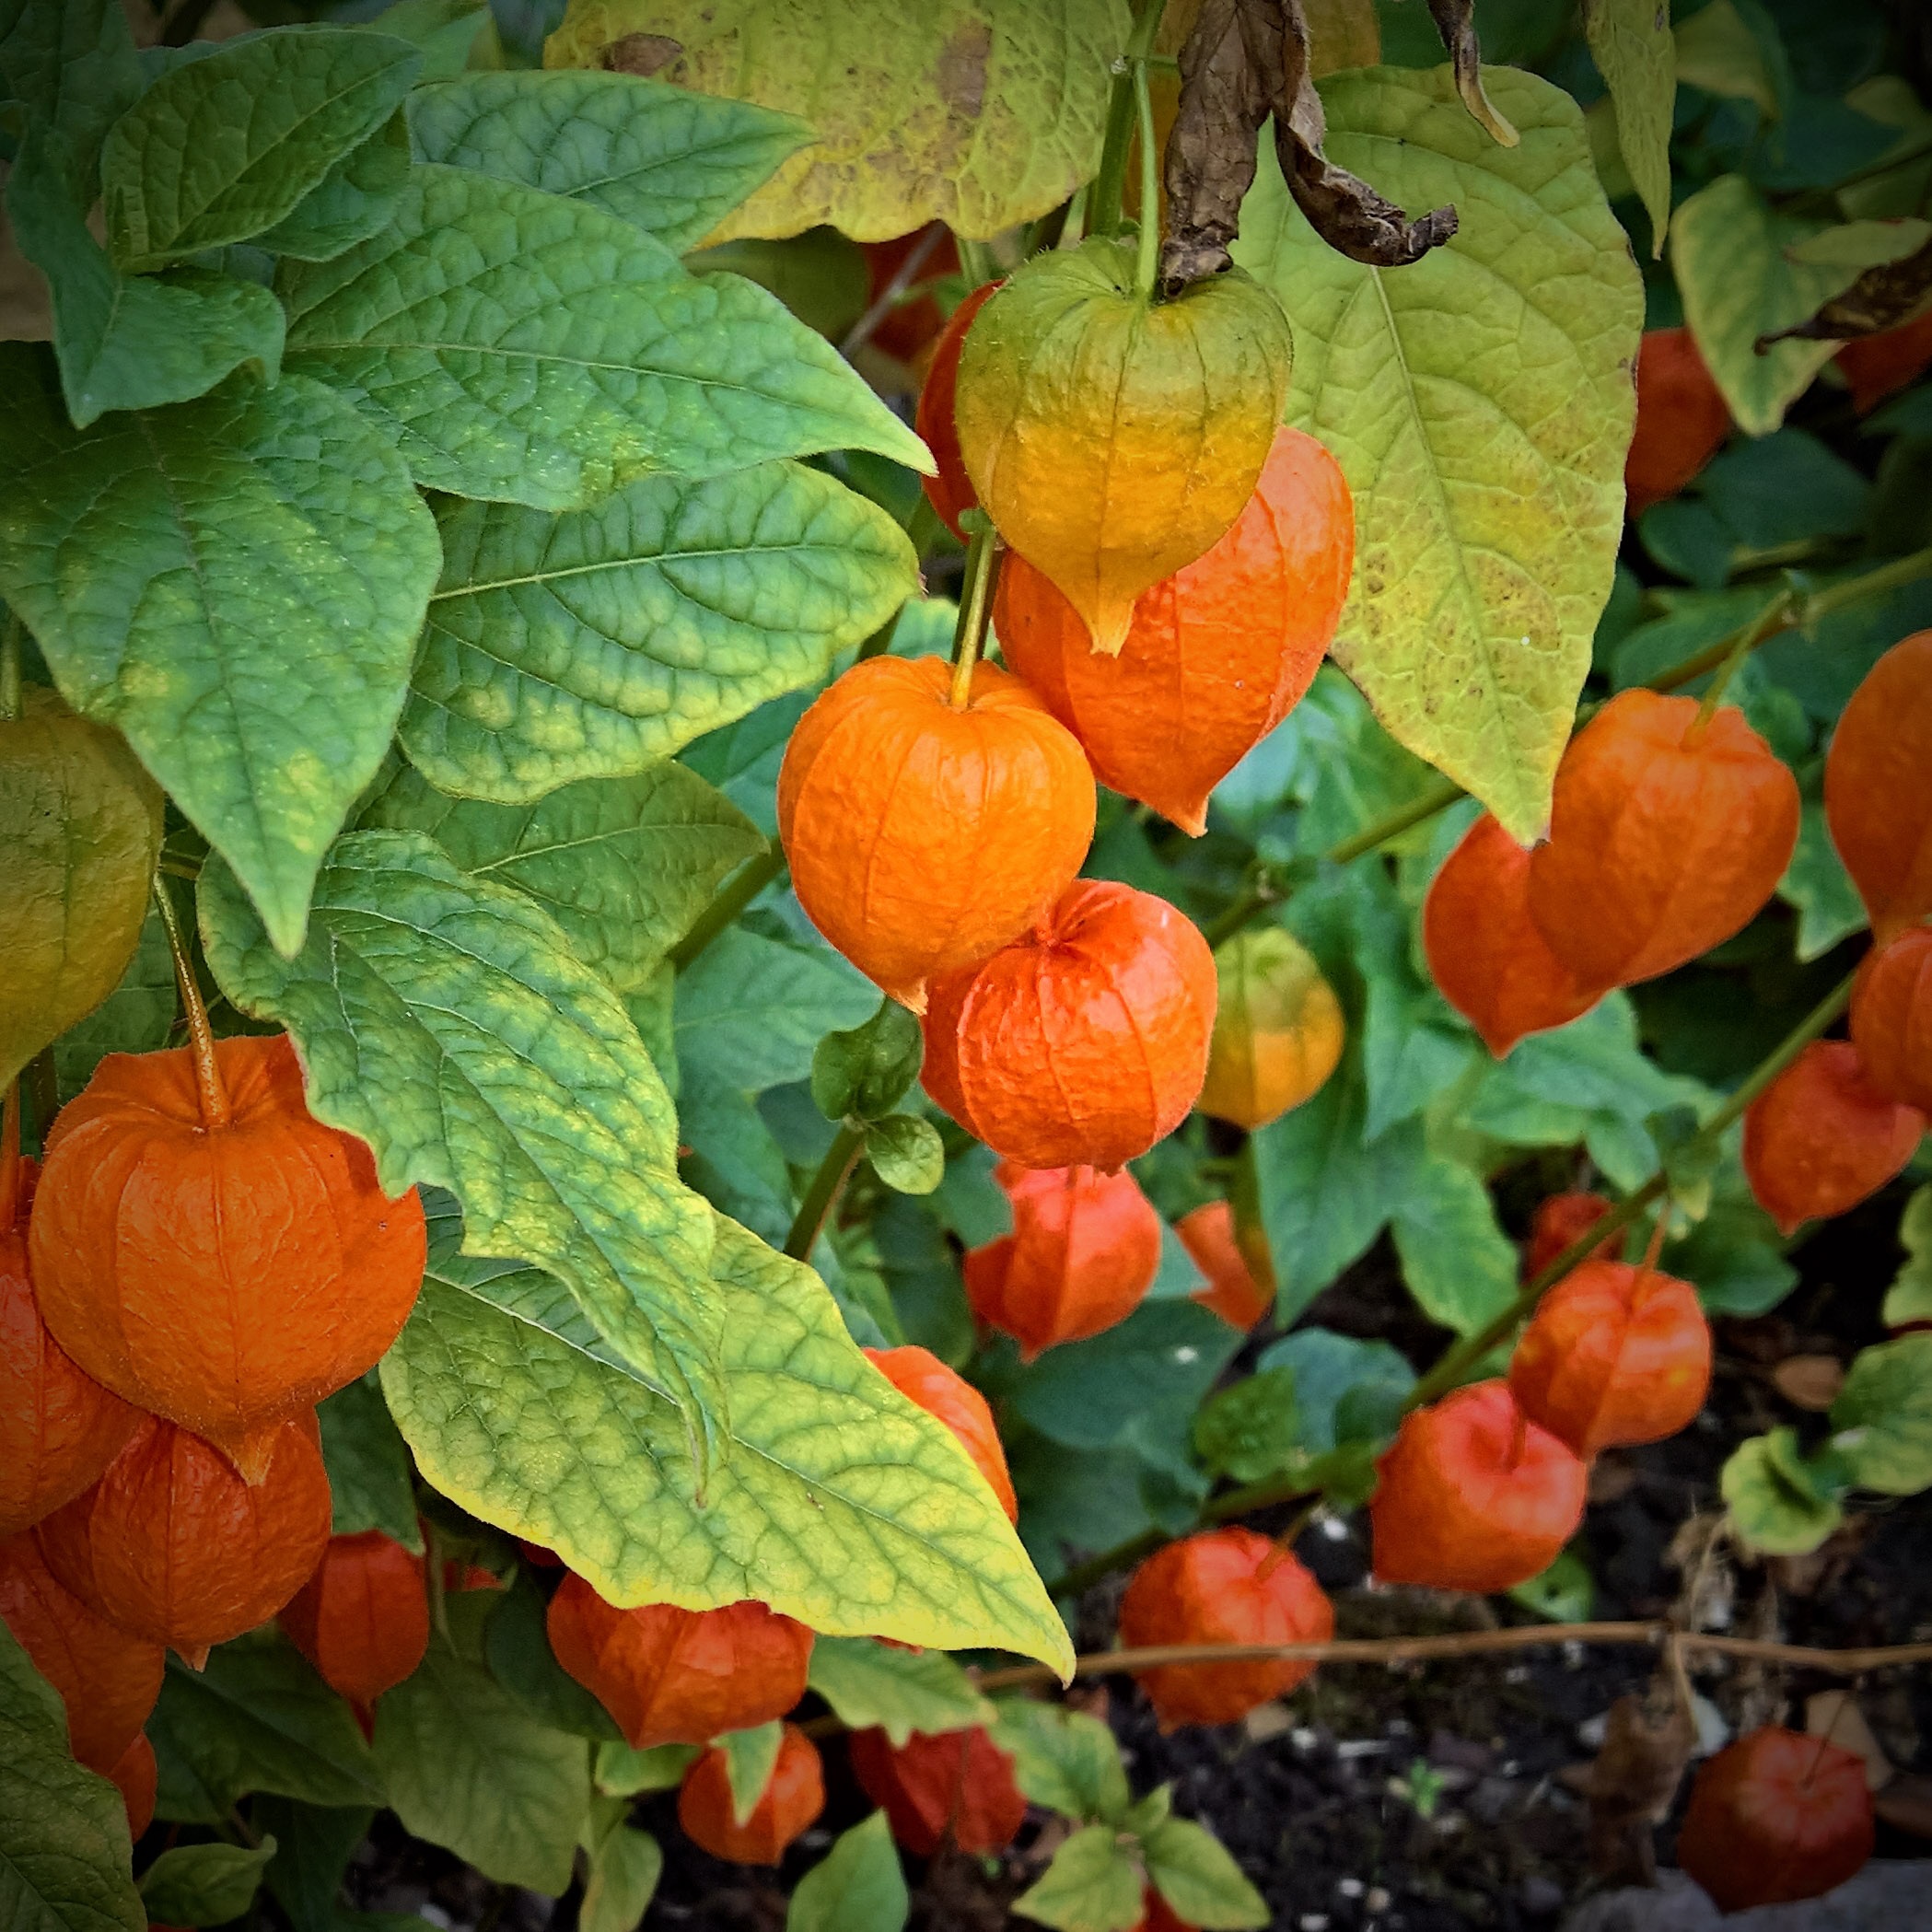
nature, plant, fruit, leaf, flower, food, produce, vegetable, autumn, physalis, lampionblume, ornamental plant, flowering plant, nachtschattengew chs, bladder cherry, annual plant, land plant, red orange green flowers, phsalis alkekengi, kappstachelbeere